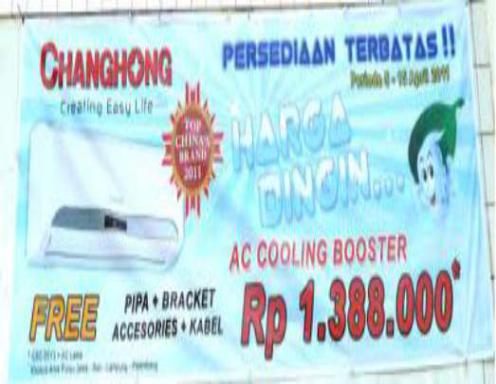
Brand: changhong
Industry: Electronic